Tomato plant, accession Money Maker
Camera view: vertical (180 deg); turntable rotation: 240 degrees
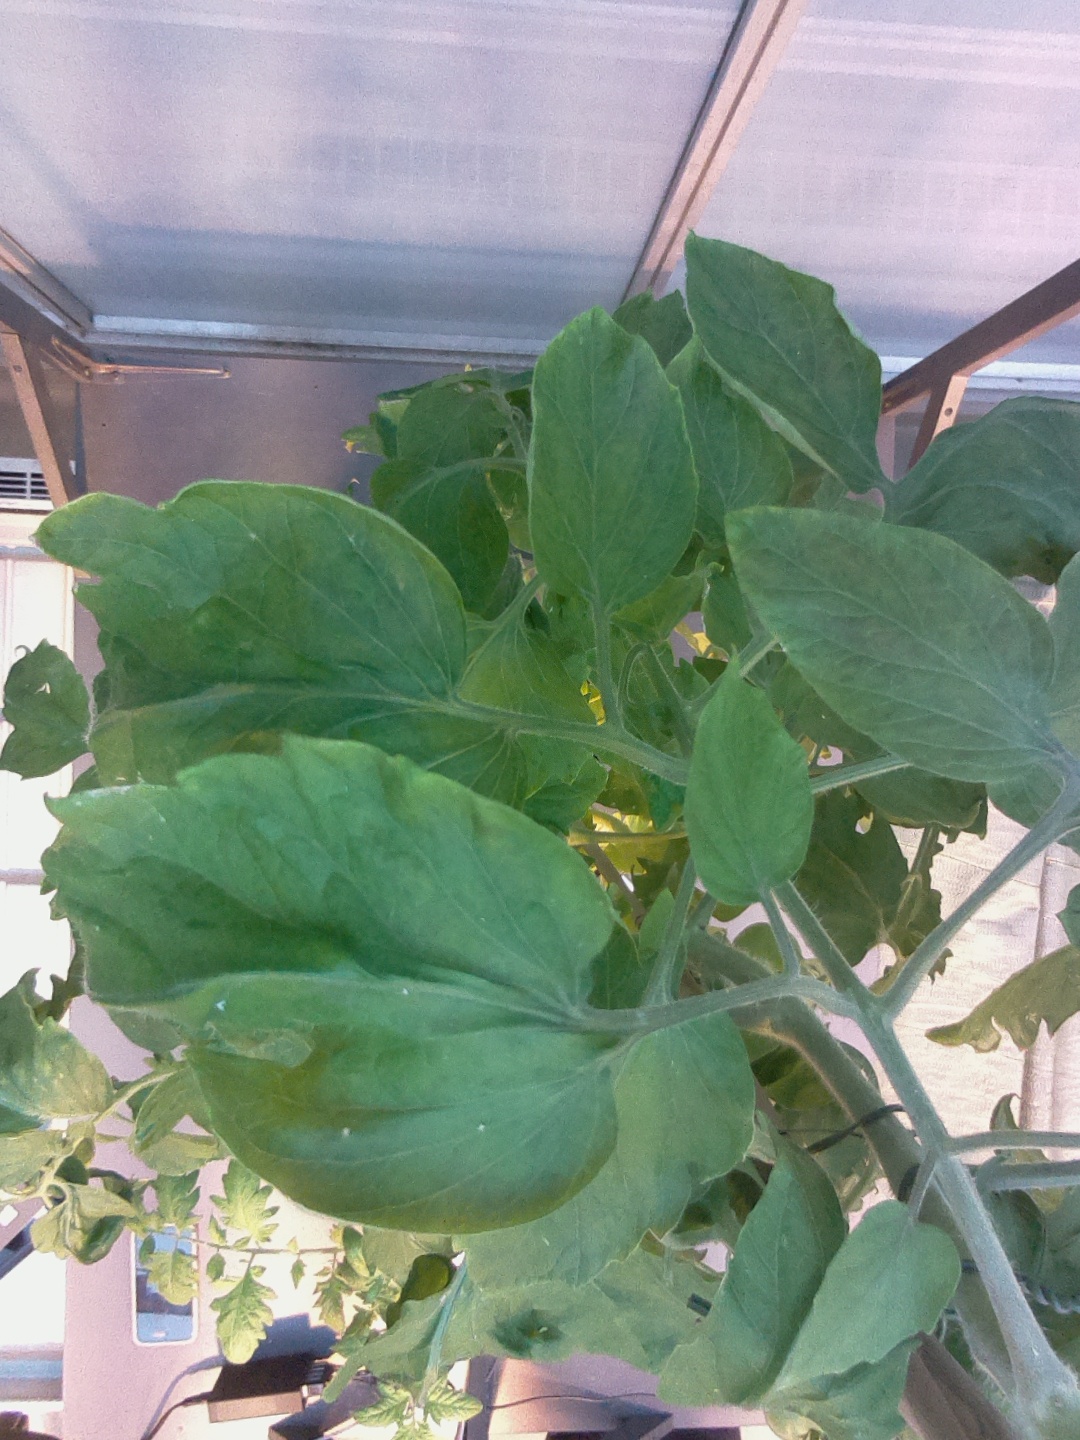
BBCH growth stage 74: 40%-50% of final fruit size